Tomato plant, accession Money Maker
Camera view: vertical (180 deg); turntable rotation: 60 degrees
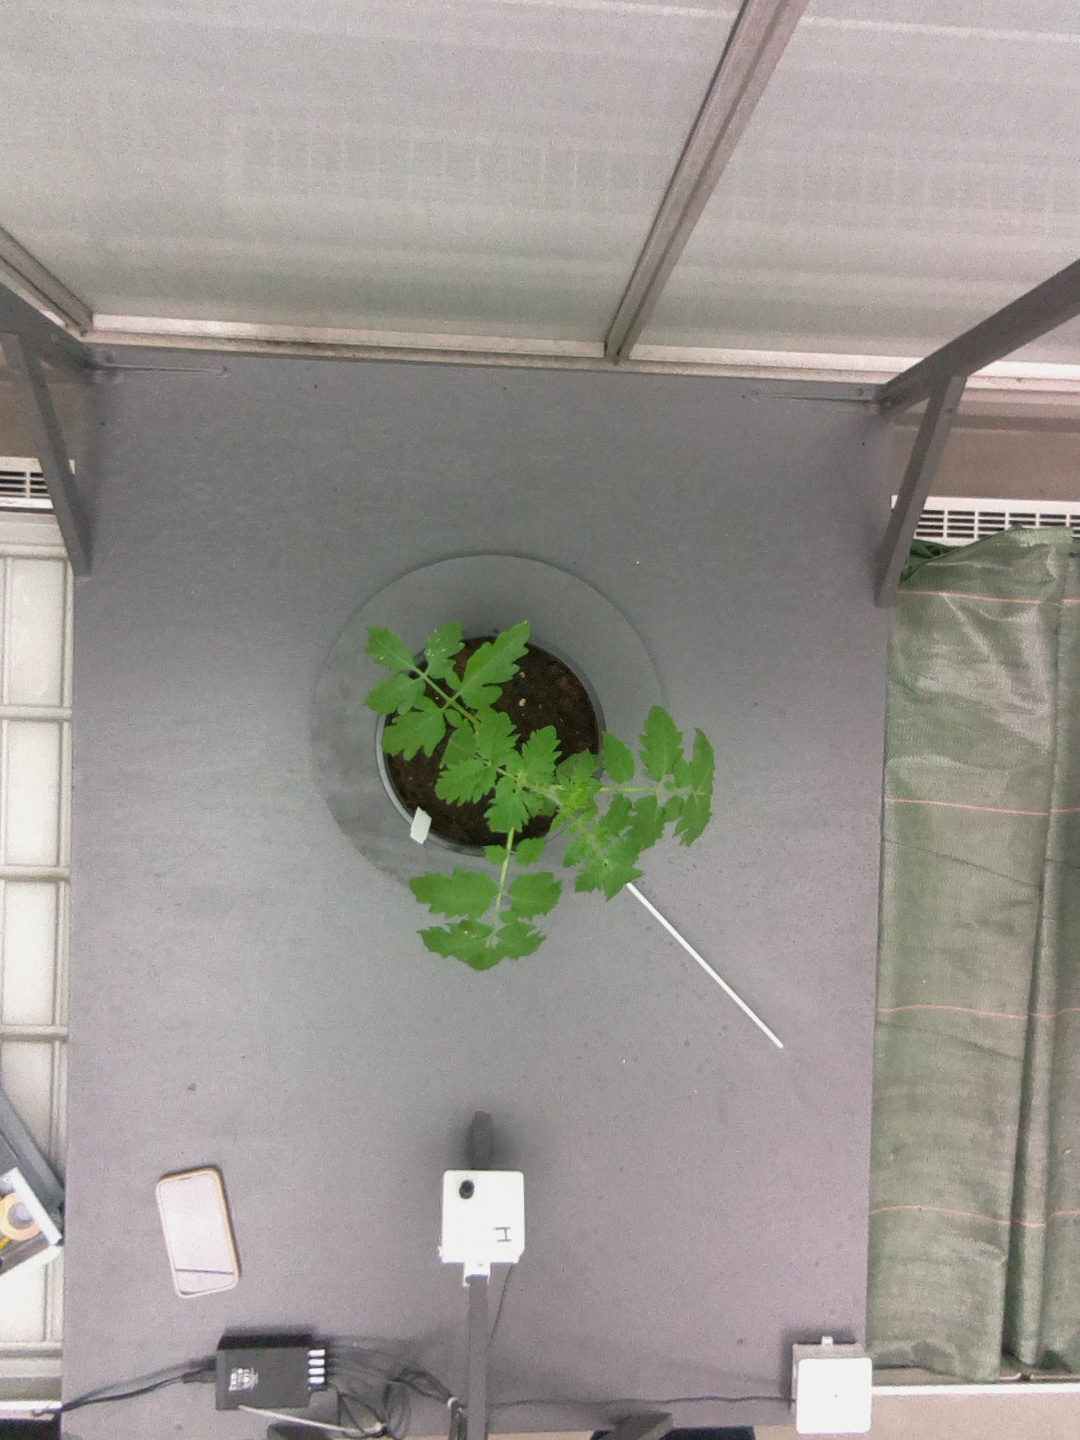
BBCH growth stage 13: 6 of true leaves visible